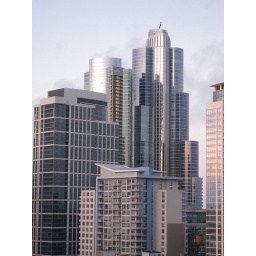
I love this hyper-modern view to the northeast...especially love it because of the old water tower in the lower right corner.